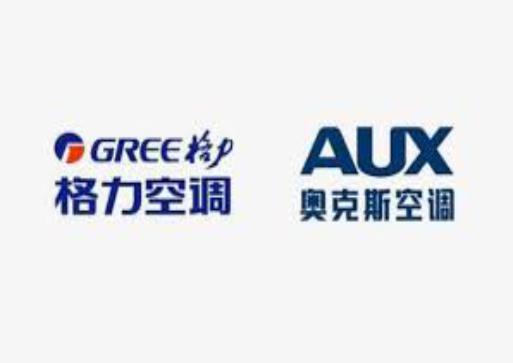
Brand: auxx-1
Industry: Electronic